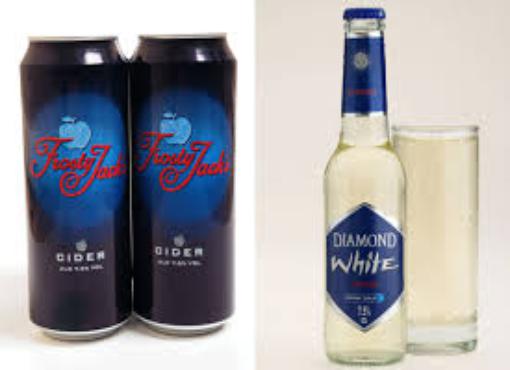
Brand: Frosty Jack Cider
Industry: Food